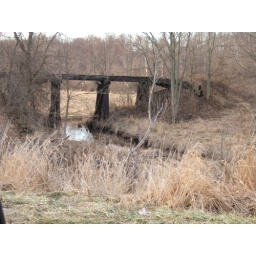
Old railroad bridge in Lakeville Indiana.